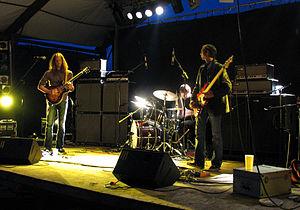
Colour Haze est un groupe de stoner rock/rock psychédélique allemand, originaire de Munich. Il est composé du chanteur et guitariste Stefan Koglek, du batteur Manfred Merwald, ainsi que du bassiste Philipp Rasthofer.